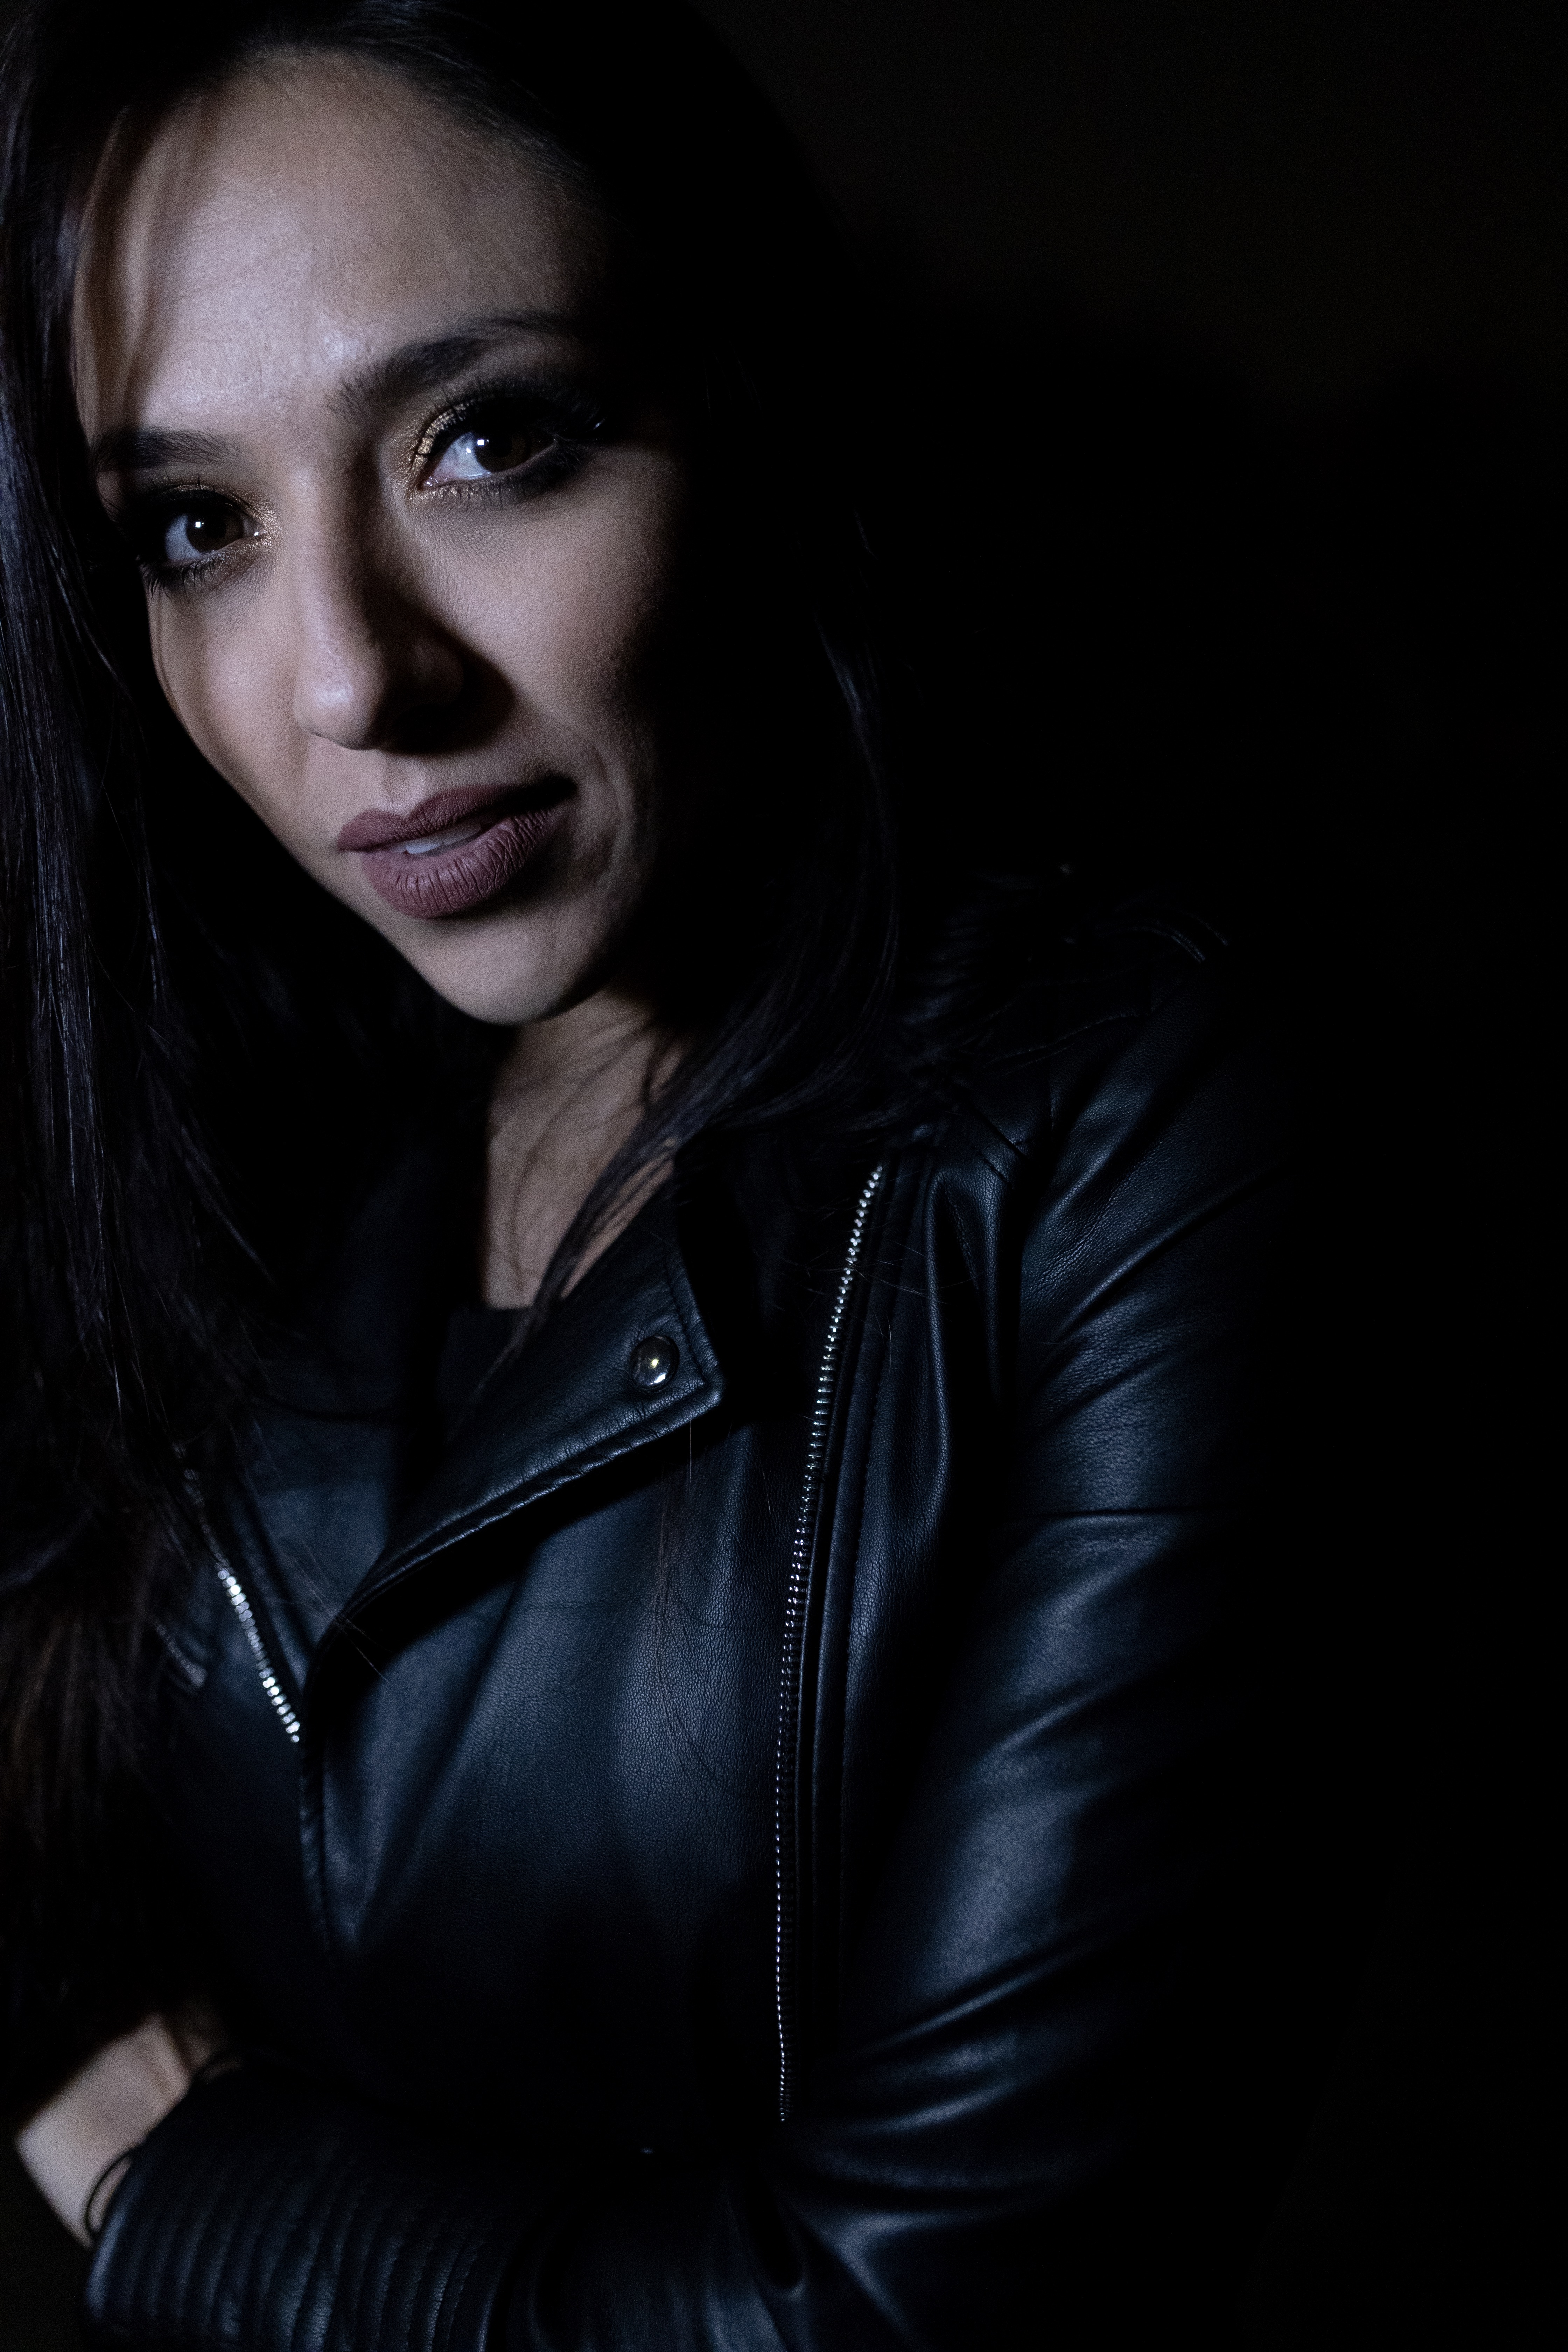
mujer, woman, leather, night, canon, negro, face, black, darkness, beauty, jacket, leather jacket, eye, photography, black hair, flash photography, portrait, model, portrait photography, top, long hair, smile, photo shoot, fictional character